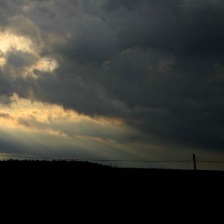
Cloud type: Stratocumulus